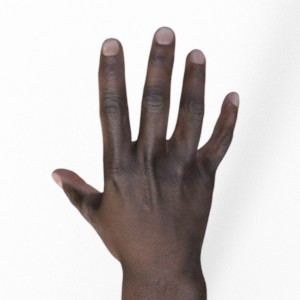
Label: paper